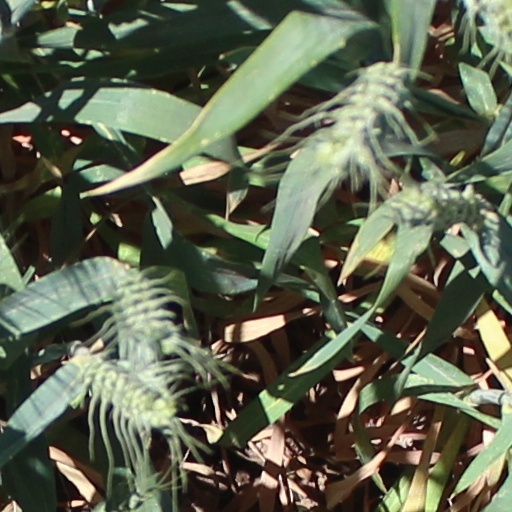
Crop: wheat